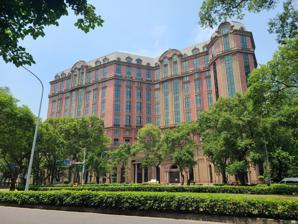
Building: Mandarin Oriental, Taipei
Country: Taiwan
Year built: 2014
Mandarin Oriental, Taipei General information Location 158 Dunhua North Road, Songshan District, Taipei , Taiwan 10548 Opening 18 May 2014 Owner Mandarin Oriental Hotel Group and Kai Tai Fung International Co., Ltd. Management Mandarin Oriental Hotel Group Technical details Floor count 17 (B3 to 14) Other information Number of rooms 303 Number of restaurants 6 Website https://www.mandarinoriental.com/taipei/ Mandarin Oriental, Taipei ( traditional Chinese : 台北文華東方酒店 ; simplified Chinese : 台北文华东方酒店 ; pinyin : Táiběi Wénhuá Dōngfāng Jiǔdiàn ) is a luxury hotel located in Songshan District , Taipei , Taiwan , close to Taipei Songshan Airport , Breeze Center and Taipei Arena . The hotel, opened in May 2014, is managed by Mandarin Oriental Hotel Group . The hotel includes 303 rooms and suites, 6 restaurants and bars, and the Spa at Mandarin Oriental, Taipei. Location Mandarin Oriental, Taipei, is located in Songshan District , near Taipei Songshan Airport , a mid-size international airport with scheduled flights to domestic destinations in Taiwan as well as other international destinations including Seoul , Tokyo , and a variety of cities in mainland China . The hotel is in close proximity to Xinyi District , which contains numerous shopping centres, entertainment venues and tourist attractions, such as the Taipei World Trade Center , National Sun Yat-sen Memorial Hall and Taipei 101 . Public transportation Taipei Metro Wenhu Line Zhongshan Junior High School metro station Songshan-Xindian Line Taipei Arena metro station The Hotel The architectural and interior designs of Mandarin Oriental, Taipei is greatly influenced by a blend of classic European and Asian styles, including a 50,000-piece crystal chandelier located in the hotel's lobby designed by Czech artist Tafana Dvorakova. The hotel operates 303 guest rooms and suites, offering a variety of luxurious facilities such as bathrooms with heated marble floors and separate powder rooms. The hotel also offers a spa with sauna and Asian-style treatments, an outdoor pool, as well as conference and banquet facilities. The hotel houses six restaurants, as well as a bar and a private lounge. Restaurants and Bars Source: The Jade Lounge : An afternoon tea area Ya Ge : A Chinese style restaurant offering dim sum and a wide range of Chinese dishes Café Un Deux Trois : A café offering a selection of international cuisine Bencotto : An Italian restaurant with an open kitchen The Mandarin Cake Shop : A pastry shop offering a variety of breads, chocolates and desserts Champagne Bar : A bar featuring stylish Art Deco cocktails Gallery Front view in 2021 Front view South side view of Mandarin Oriental Taipei Back view Courtyard Café de LUGANO Christmas tree decorations and fountain at Mandarin Oriental Taipei Main Gate Lobby Ballroom THE ARCADE See also Mandarin Oriental Hotel Group Mandarin Oriental, Barcelona Mandarin Oriental, Hong Kong Mandarin Oriental Hyde Park, London Mandarin Oriental, Miami Mandarin Oriental, New York Mandarin Oriental, Tokyo Mandarin Oriental, Singapore References